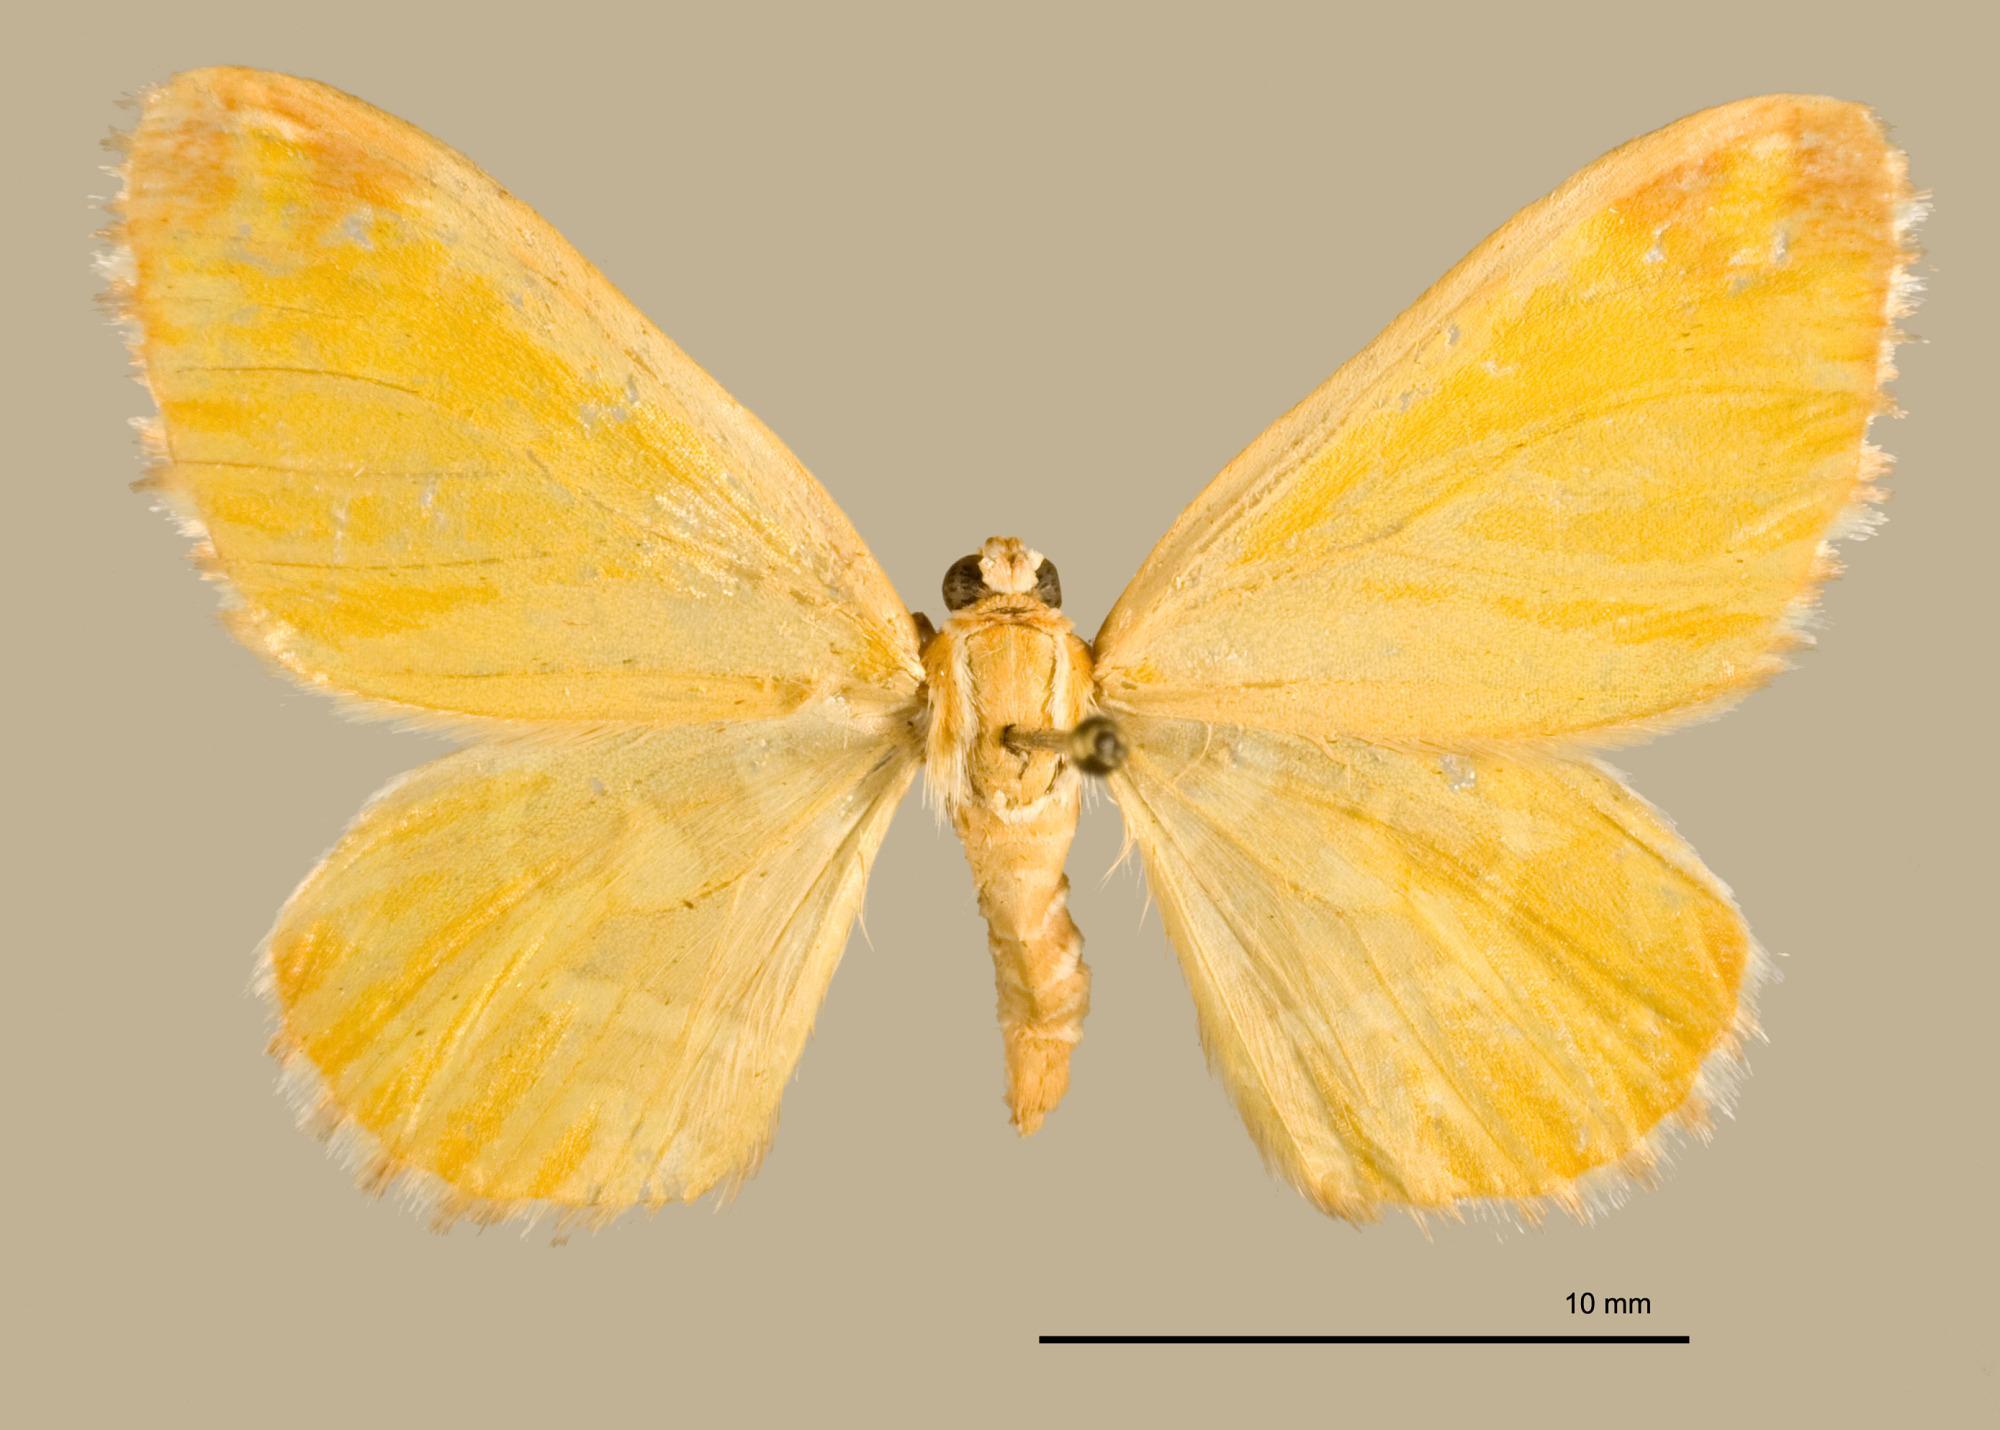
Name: Coenocalpe penguinifera
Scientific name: Coenocalpe penguinifera Dyar, 1910
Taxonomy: Animalia, Arthropoda, Insecta, Lepidoptera, Geometridae, Larentiinae
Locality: Zacualpan, Estado de México, Mexico
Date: Sep 1909